Napoleonic looting of art

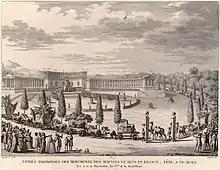
Carts of artwork stolen by Napoleon arriving at the Paris "Champ de Mars", in front of the "École militaire", after the first Italian campaign on July 27 and 28, 1798

After French general Mathurin-Léonard Duphot was accidentally shot and killed outside the French embassy in December 1797, French armies occupied Rome, exiled Pope Pius VI, and established the short-lived Roman Republic. Although the public was assured that their monuments wouldn't be taken, French officials began systematically sacking the city after compiling an inventory of the Vatican's treasures.